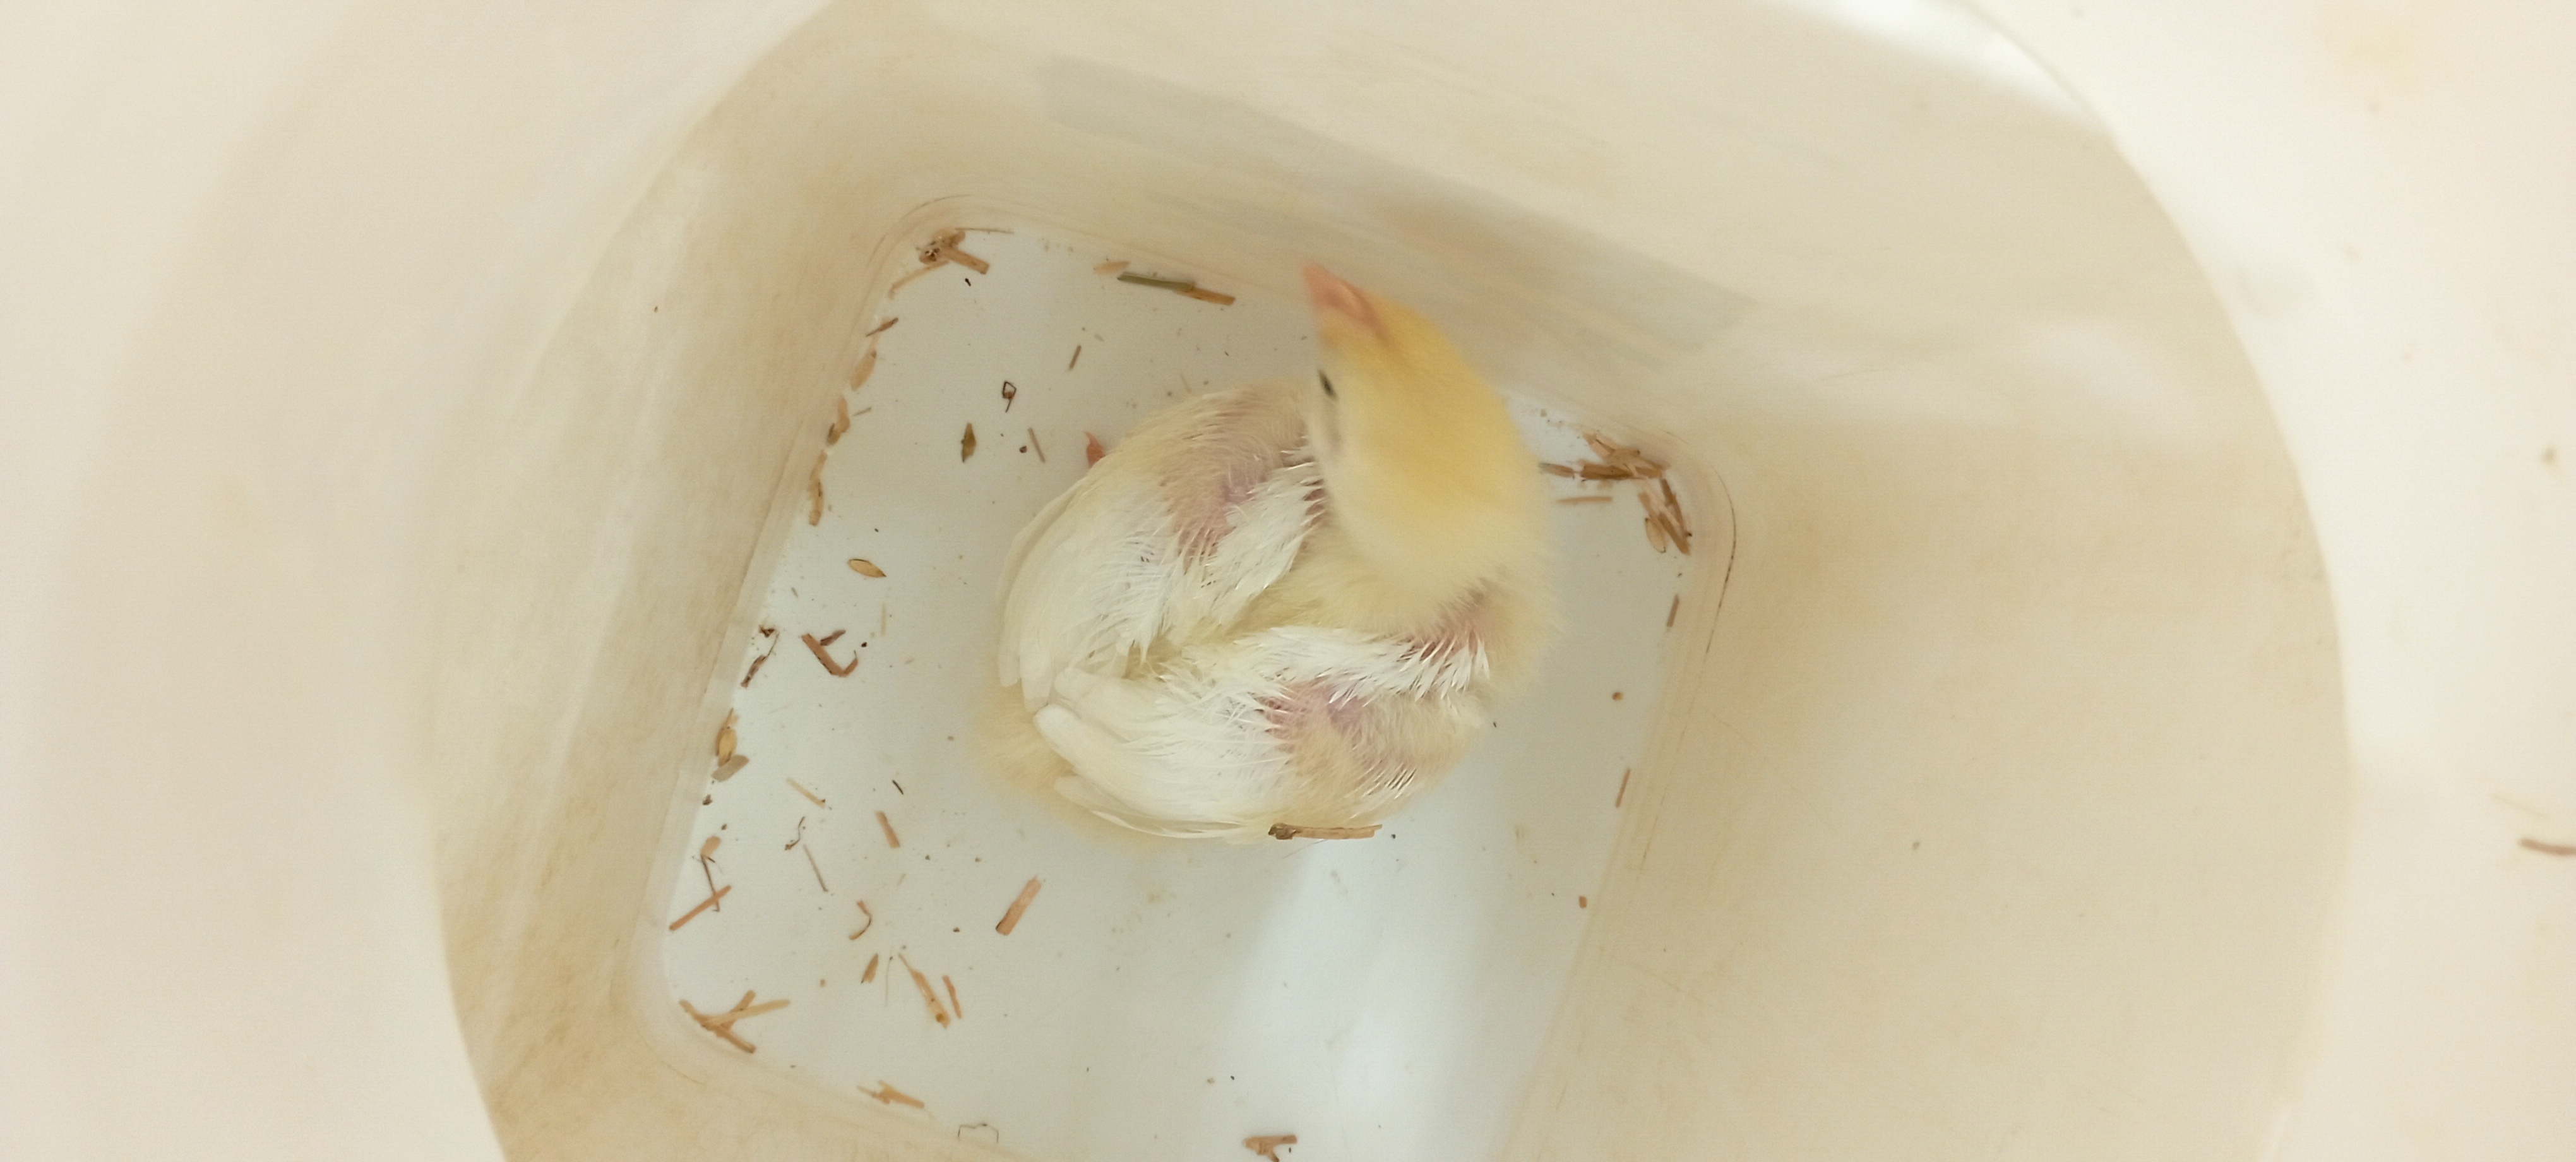
Weight: 371 g